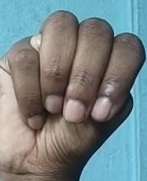
ASL sign: M